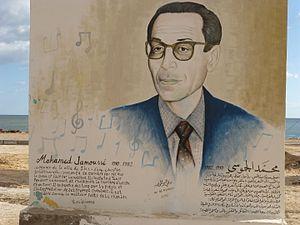
Plaque à la mémoire du musicien Mohamed Jamoussi exposée sur la corniche de la ville de Mahrès.
Mohamed Jamoussi, né le 12 juillet 1910 à Sfax et mort le 3 janvier 1982 à Sfax, est un chanteur, compositeur, acteur et poète tunisien.